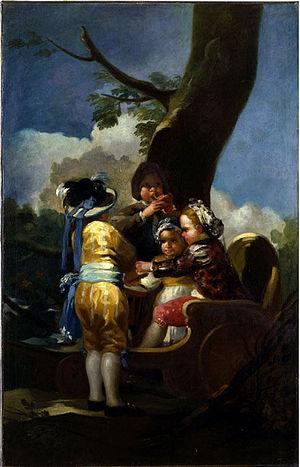
Les Cartons de Goya sont un ensemble d'œuvres peintes par Francisco de Goya entre 1775 et 1792 pour la Fabrique royale de tapisserie. Bien qu'il ne s'agisse pas des seuls cartons pour tapisserie réalisés pour l'usine royale, ce sont les plus connus et ceux auxquels l'histoire de l'art a octroyé l’appellation « carton pour tapisserie » par antonomase, en Espagne.
Niños del carretón est un tableau de Francisco de Goya réalisé en 1779, qui fait partie de la troisième série de cartons pour tapisserie destinée à la chambre du Prince des Asturies au Palais du Pardo.